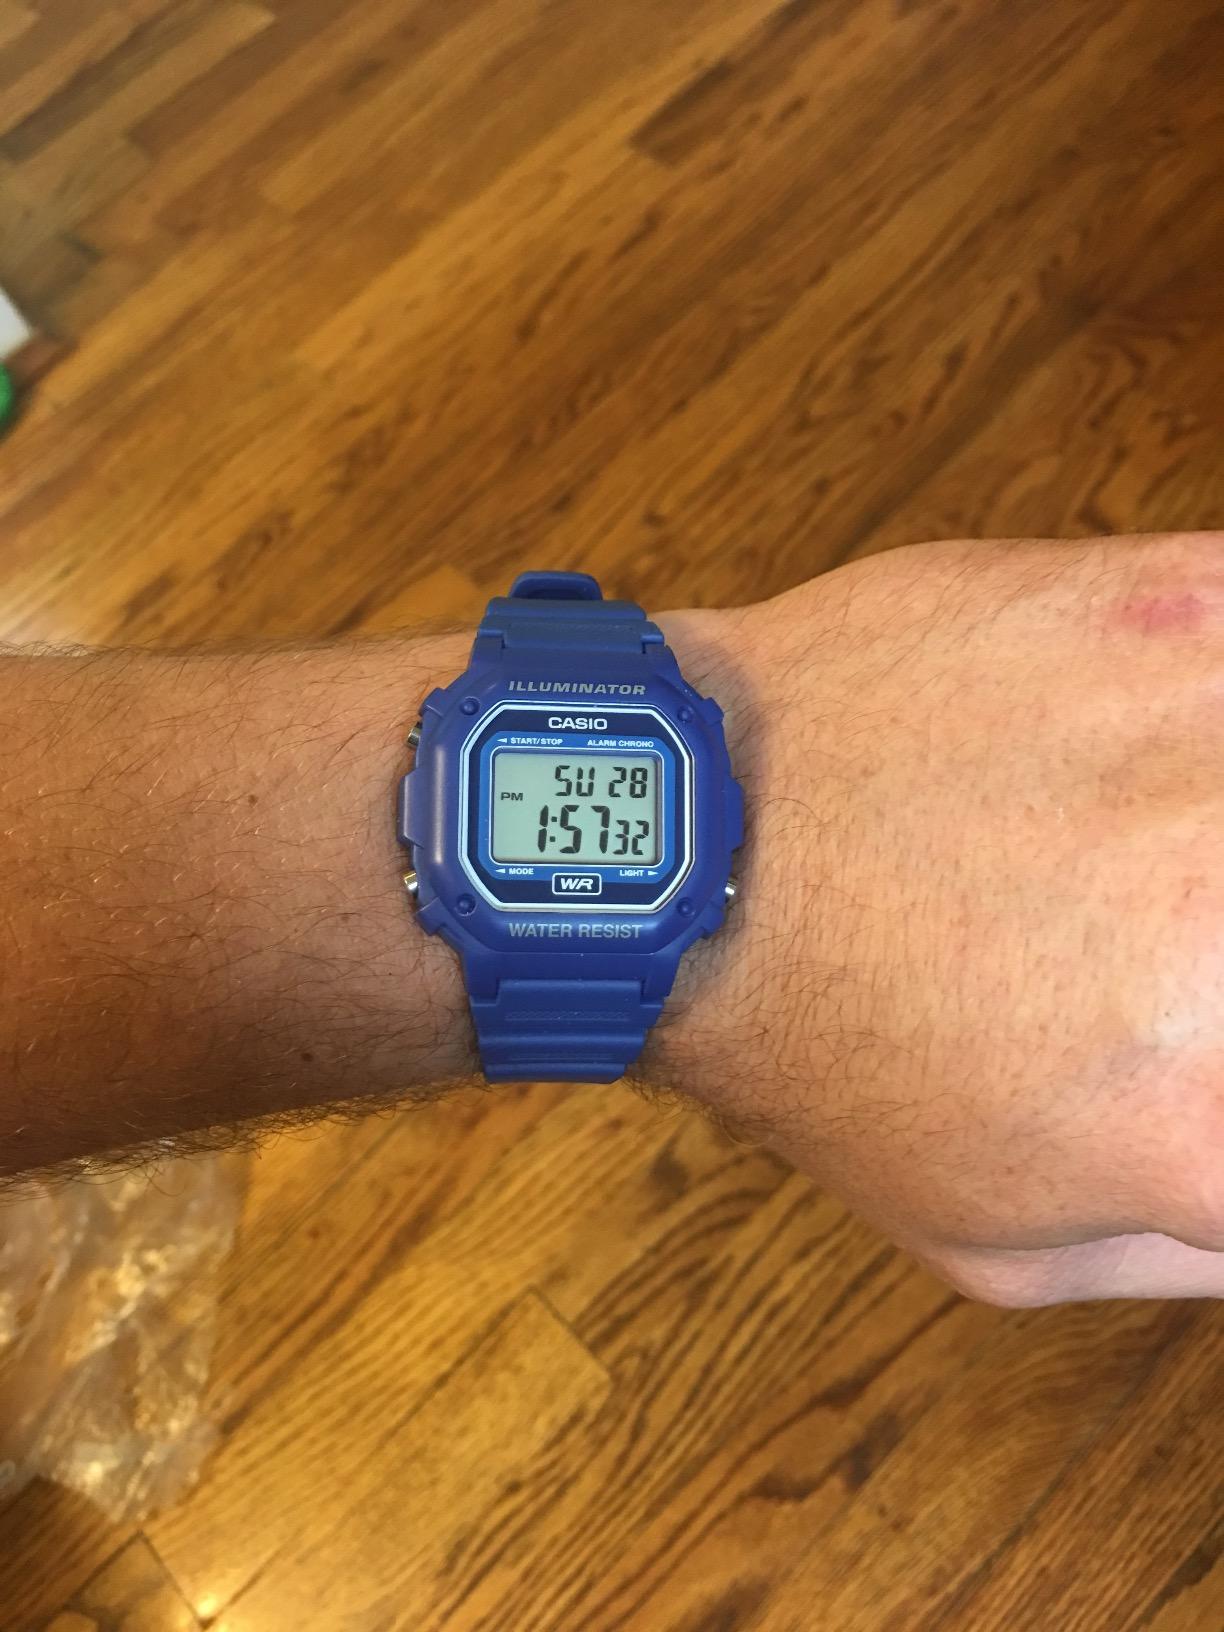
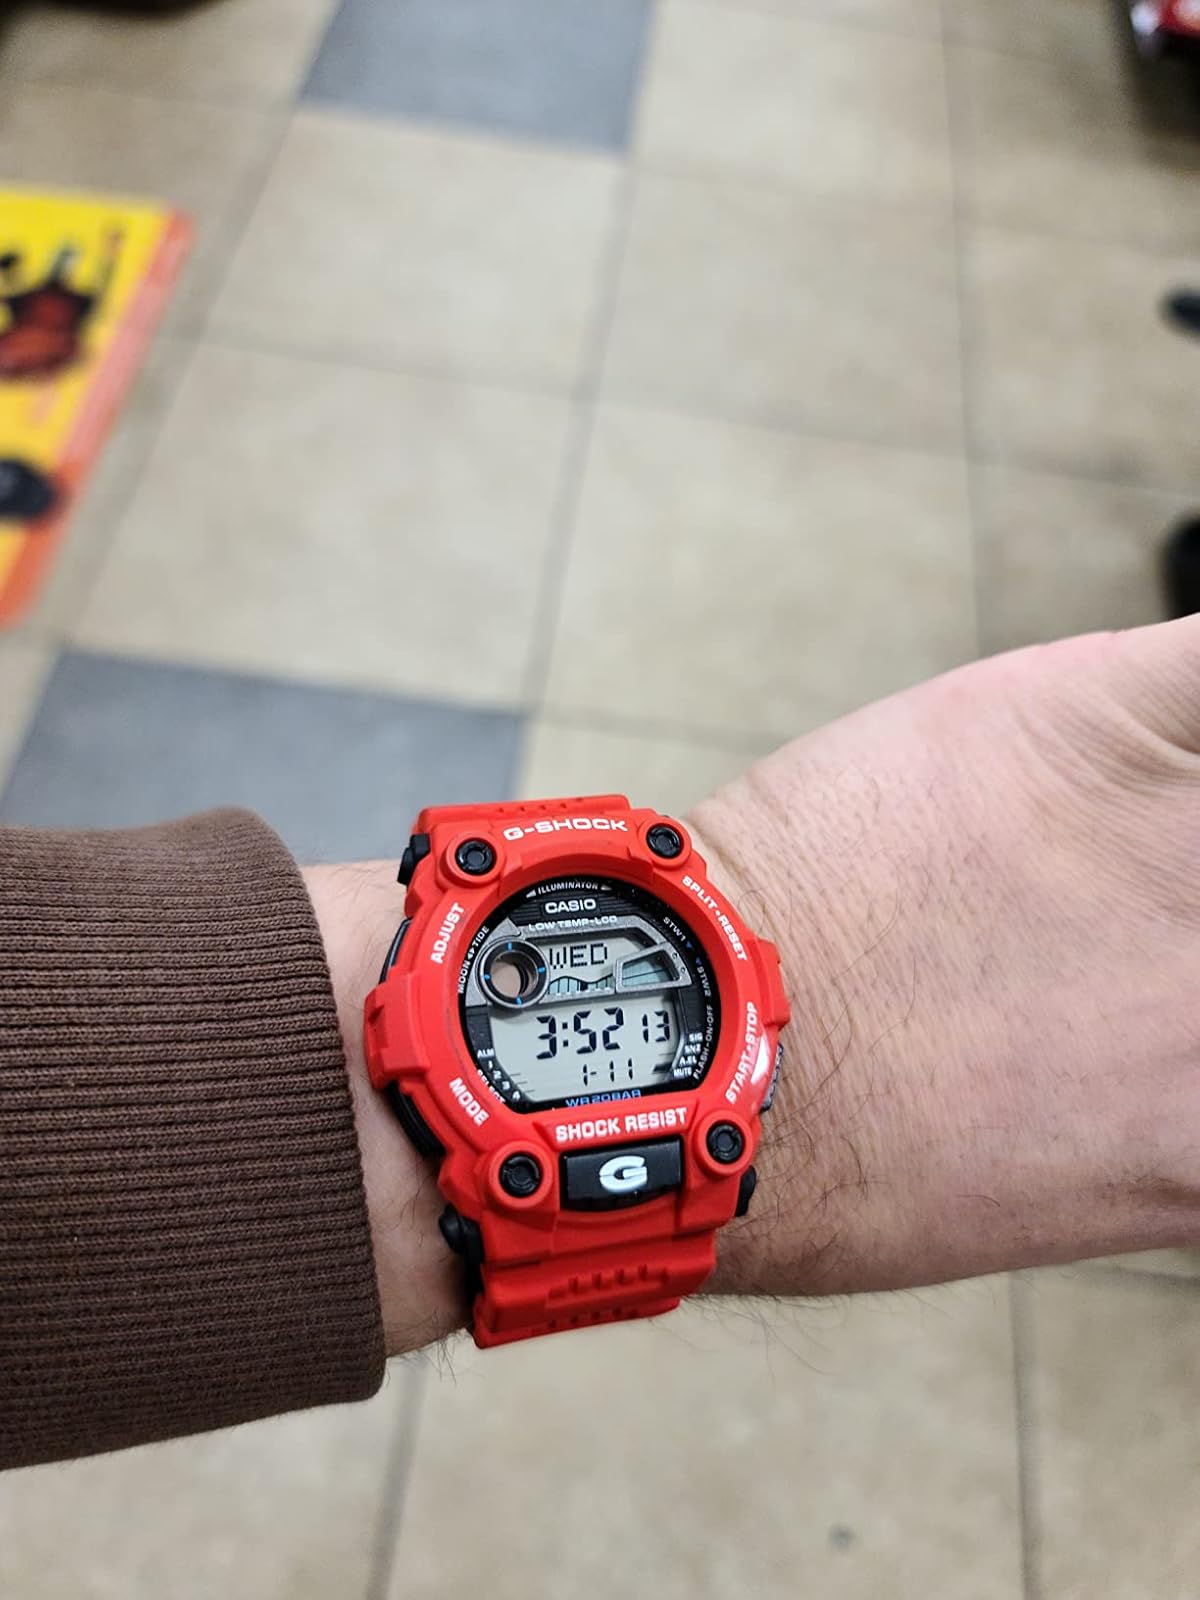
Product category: accessories_watch
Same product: no